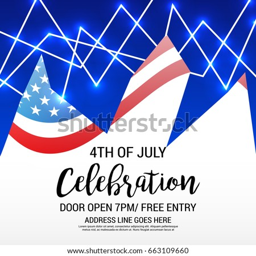
vector illustration of a banner .